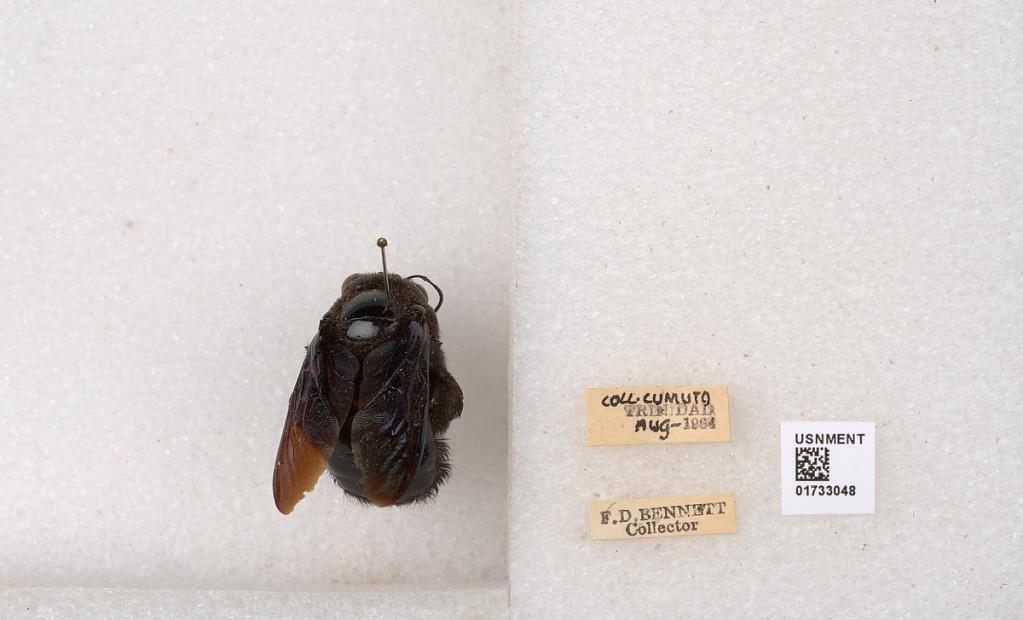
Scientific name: Xylocopa (Neoxylocopa) frontalis (Olivier)
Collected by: F. Bennett
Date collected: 1964-8-1
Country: Trinidad and Tobago
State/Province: Sangre Grande
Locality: Cumuto